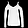
Label: Pullover